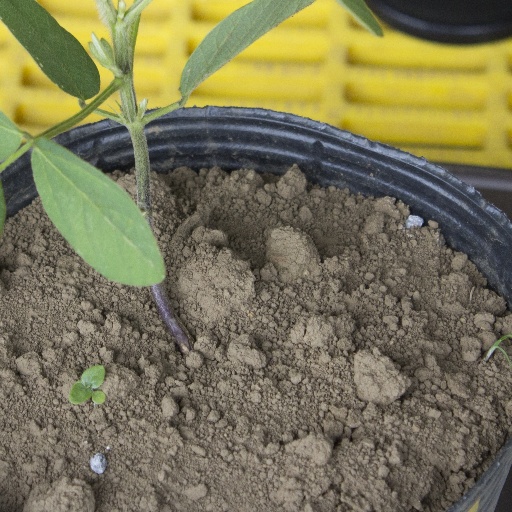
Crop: soybean